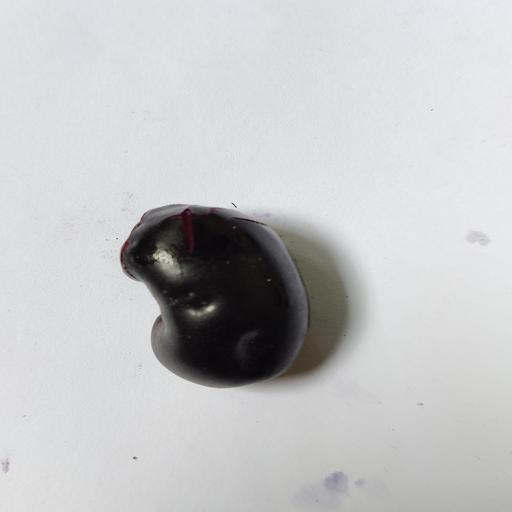
Crop type: Berry